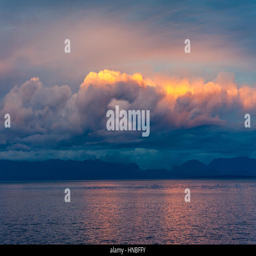
view of dramatic clouds at sunset looking